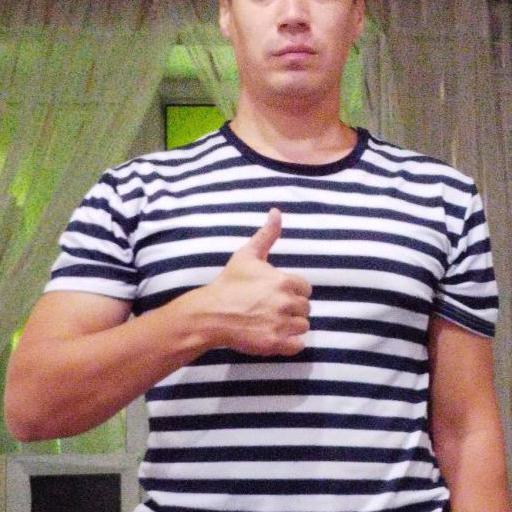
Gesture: like